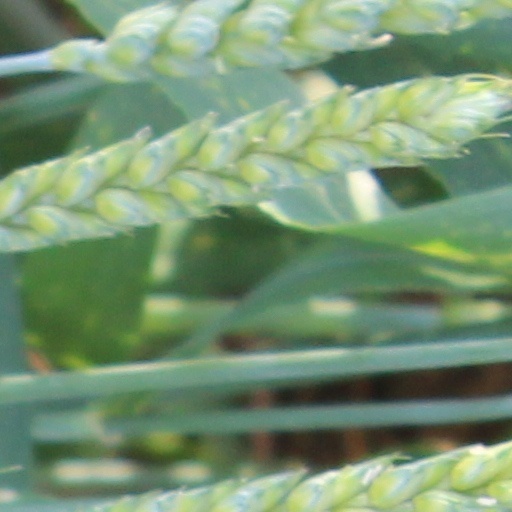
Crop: wheat